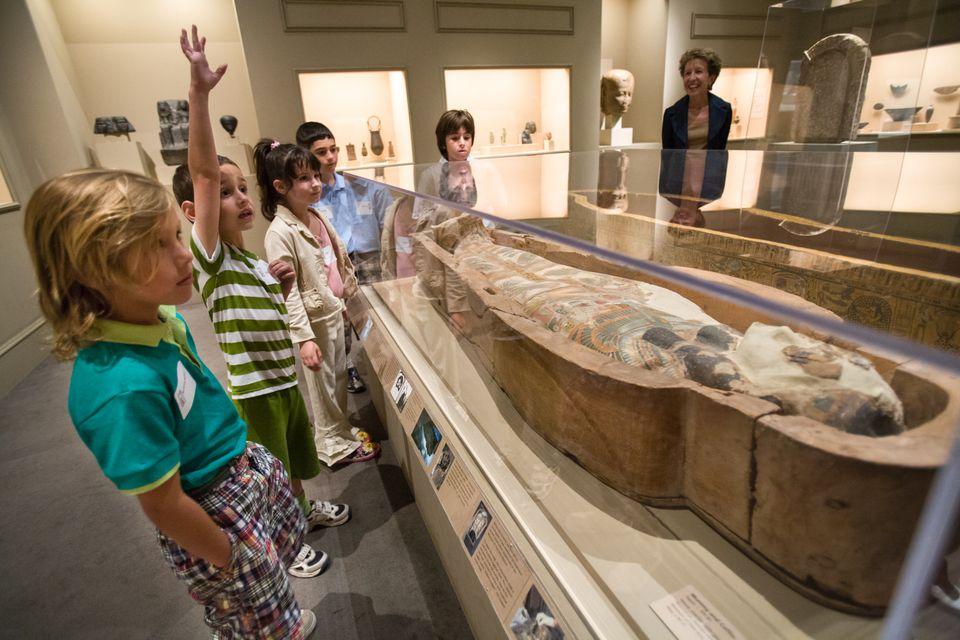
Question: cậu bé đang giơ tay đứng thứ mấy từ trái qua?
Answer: cậu bé đang giơ tay đứng thứ 2 từ trái qua